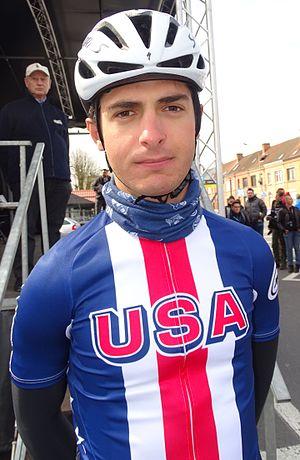
Reportage réalisé le samedi 9 avril à l'occasion du départ et de l'arrivée du Tour des Flandres espoirs 2016 à Audenarde, Belgique.
Tyler Williams est un coureur cycliste américain, né le 17 novembre 1994 à Bakersfield, en Californie, membre de l'équipe Legion of Los Angeles.